Locost

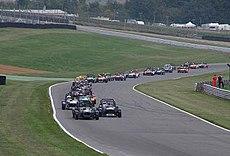
Locosts racing at Brands Hatch in 2005.

The Locost has produced one of the most successful championships in UK Club Motor sport, the Formula Locost. Organised by the 750 Motor Club the championship regularly sees around 35 competitors racing at circuits such as Brands Hatch, Donington, Oulton Park and Silverstone, to name but a few. Running with very tight regulations and deliberately limiting costs, the 750 Motor Club have ensured affordable and close competitive racing for the enthusiastic amateur. While it is not really possible to build a race car for the £250 quoted in the title of the book by Ron Champion, it is one of the cheaper forms of motor sport available in the UK, with season costs of around £5000 after racewear, car and trailer.